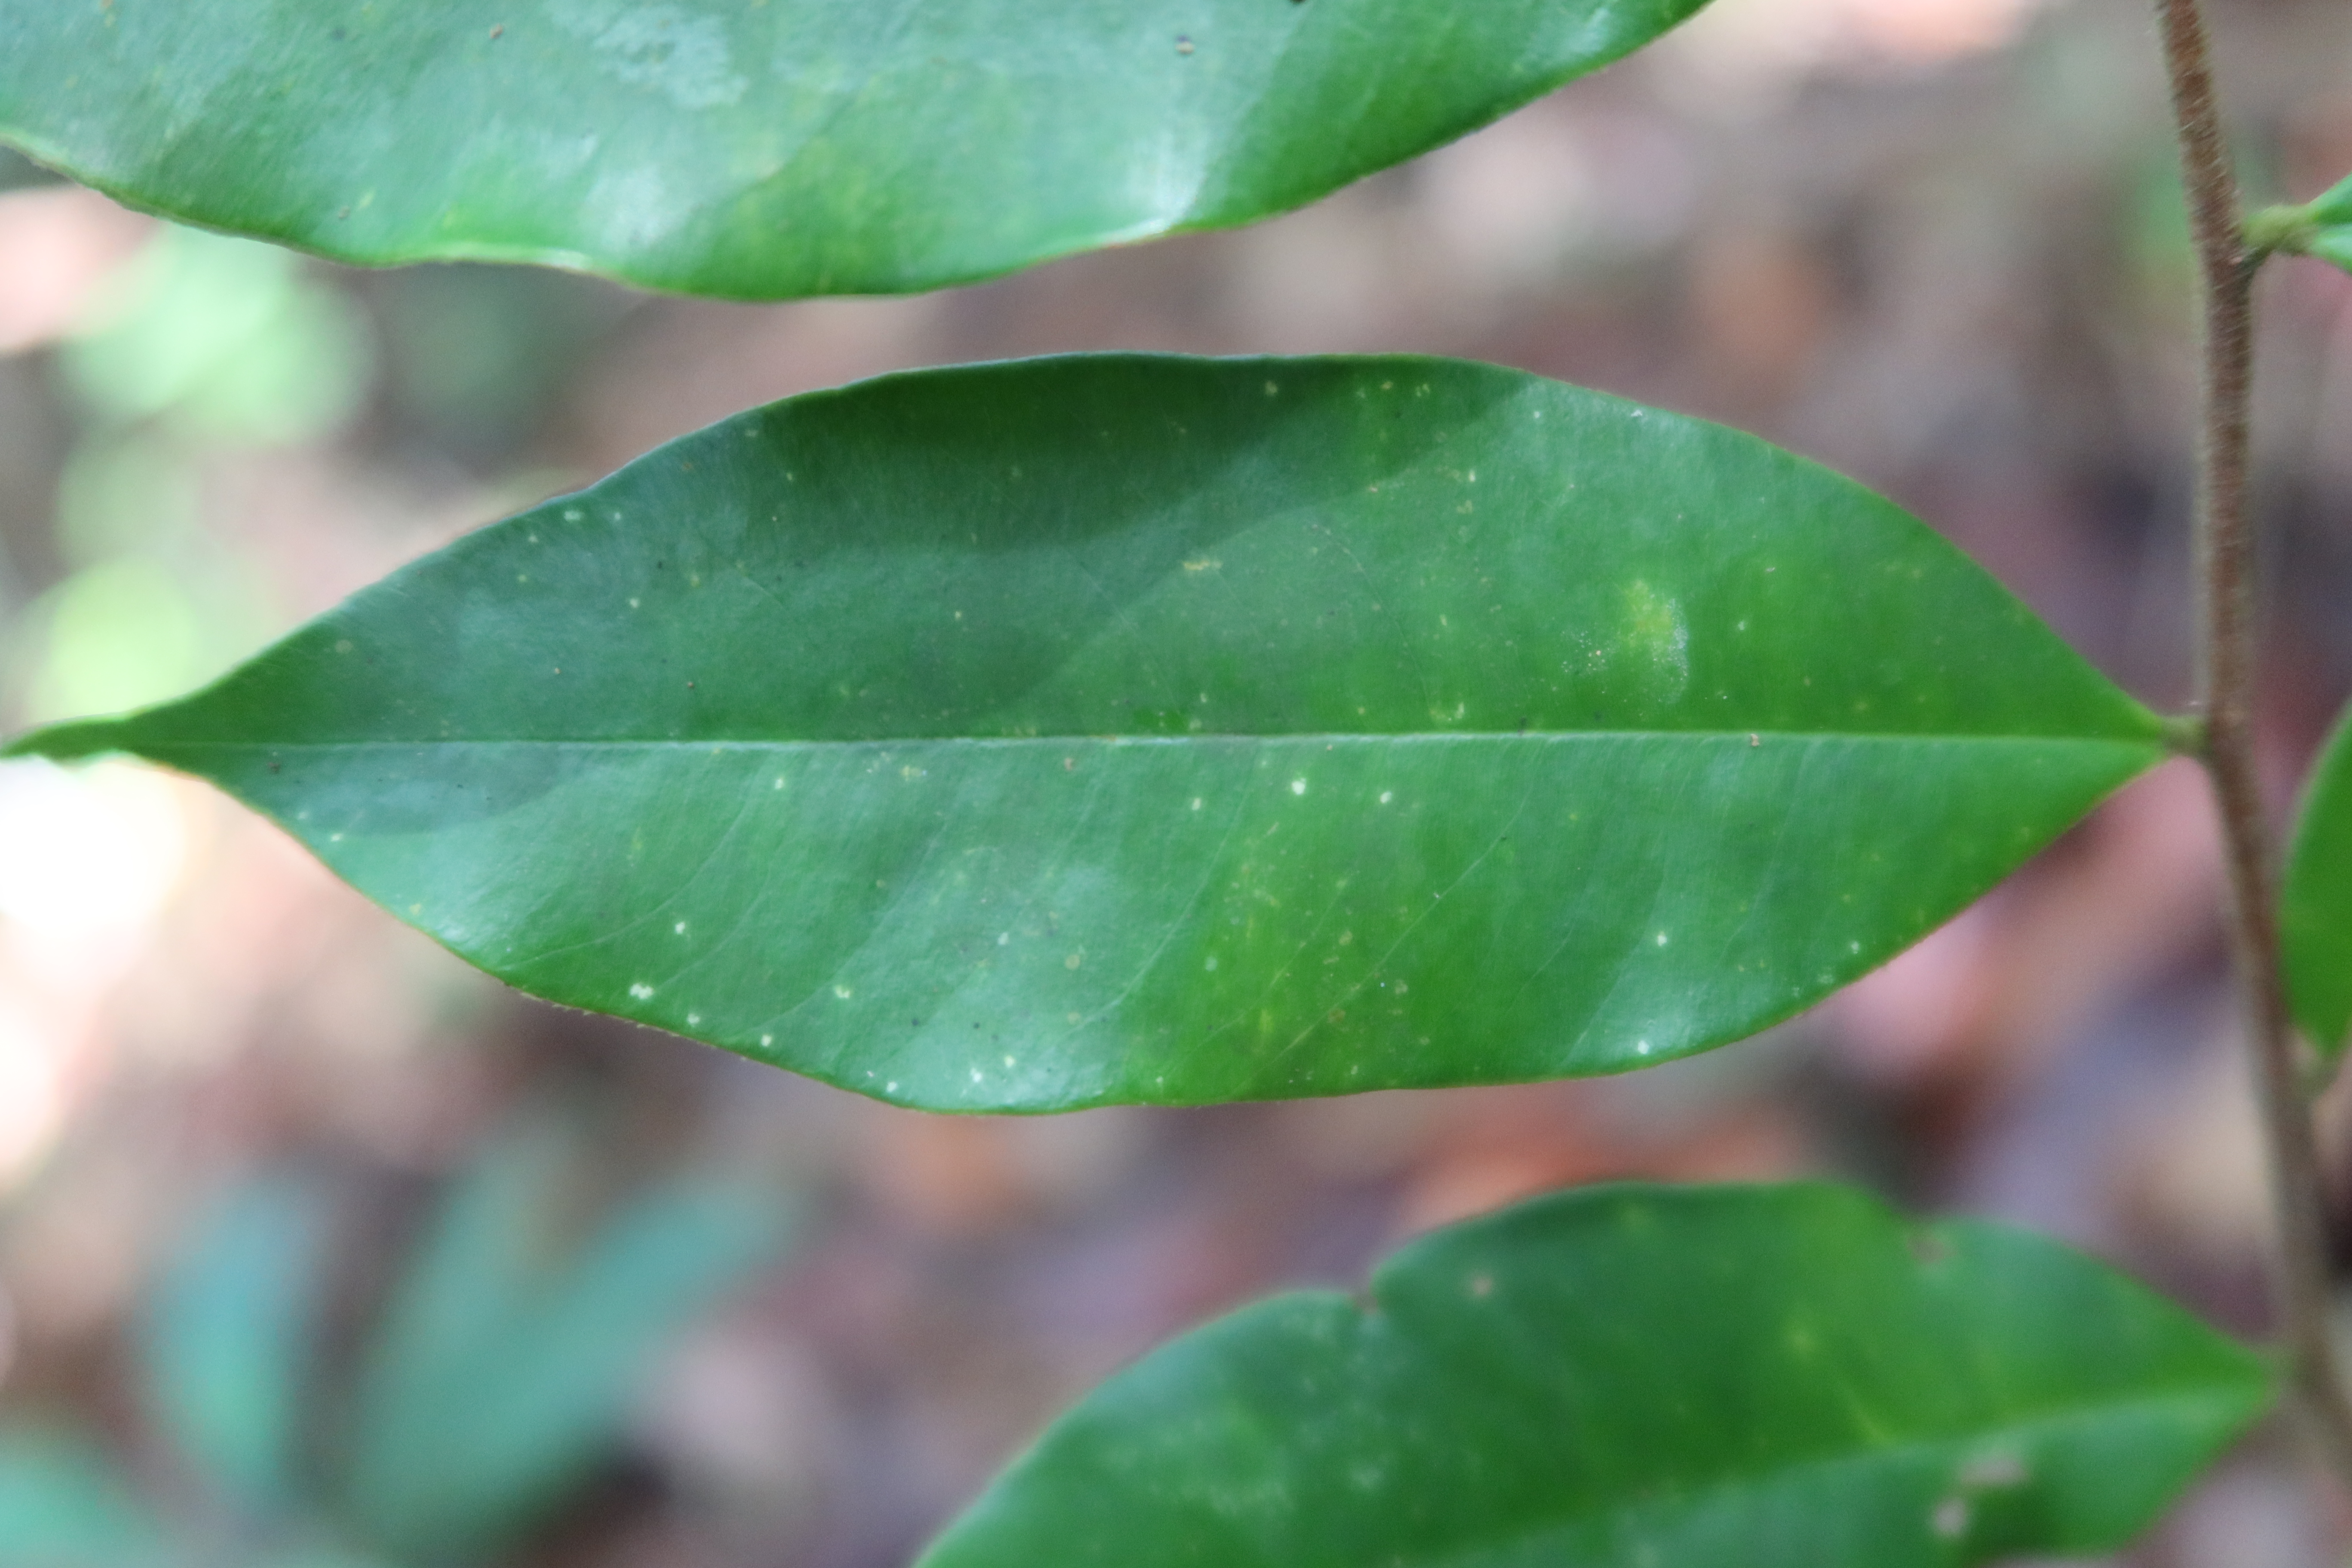
Label: Powdery mildew